Dragon Crusaders

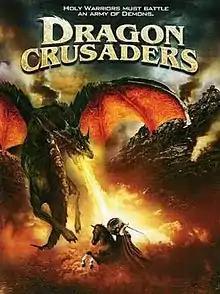
DVD cover

Dragon Crusaders is a 2011 American fantasy adventure film starring Dylan Jones, Cecily Fay and Feth Greenwood directed by Mark Atkins. It was dubbed in Tamil and was released on September 27, 2011.